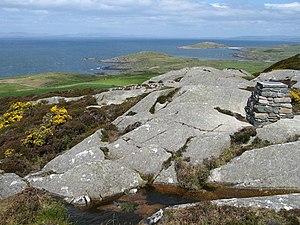
Lîle de Gigha est une petite île à proximité de la côte ouest de la péninsule du Kintyre en Écosse. L'île fait partie de la division administration d'Argyll and Bute et a une population d'environ 150 habitants, la plupart parlant gaélique. Le climat est doux avec des heures d'ensoleillement supérieures à la moyenne et des sols fertiles. Gigha a une longue histoire, puisqu'elle est habitée continuellement depuis les temps préhistoriques. Son rôle fut important durant le royaume de Dalriada et en tant que terre ancestrale du clan MacNeill. L'île tomba sous le contrôle des Scandinaves et des seigneurs des Îles avant d'être incorporée dans l'Écosse moderne, et vécut de nombreux conflits durant l'époque médiévale.